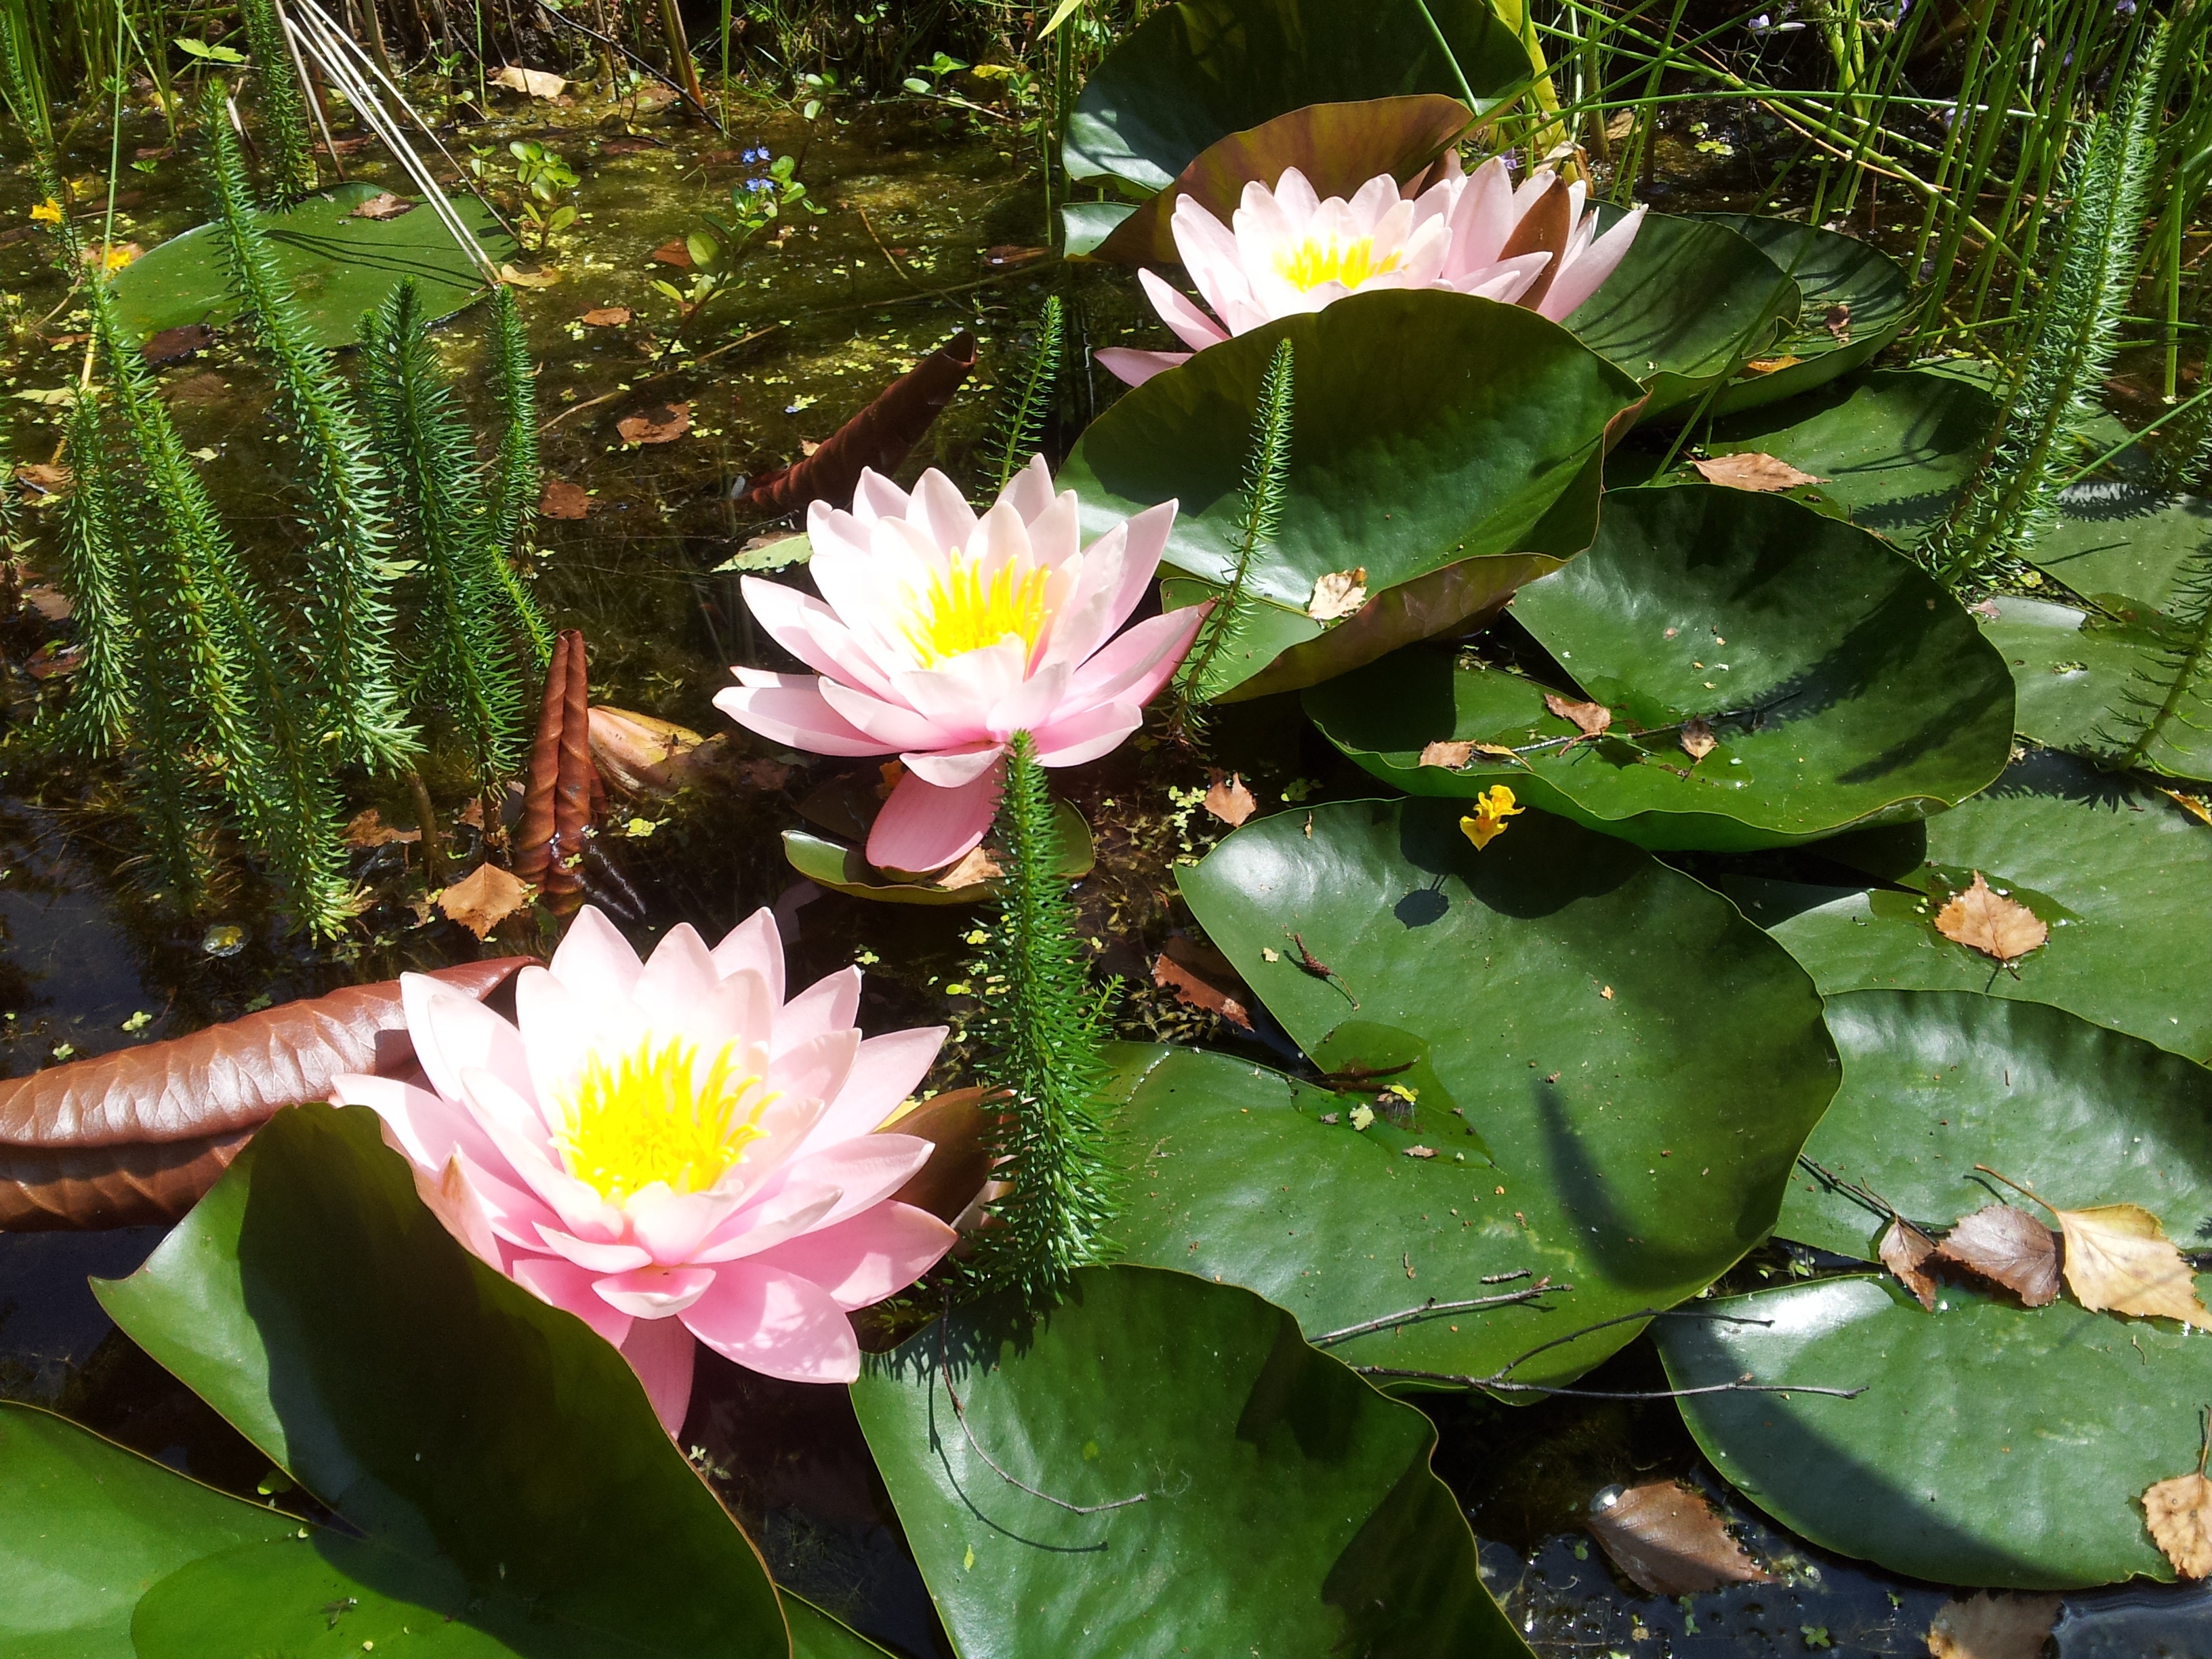
blossom, plant, flower, bloom, summer, pond, botany, garden, pink, sacred lotus, aquatic plant, flora, water lily, lotus, botanical garden, flowering plant, land plant, lotus family, proteales